James LoMenzo

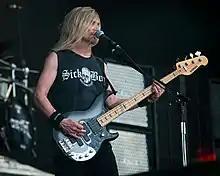
LoMenzo with Megadeth at Hellfest 2022

From February 2006 to February 2010, LoMenzo was the bassist of thrash metal band Megadeth. The first Megadeth record he performed on was 2007's "United Abominations". LoMenzo also performed on the band's next album, "Endgame," which was released in 2009. The album received generally positive reviews from critics, with the song "Head Crusher" nominated for Best Metal Performance at the 2010 Grammy Awards, the band's eighth Grammy nomination in 19 years. A selection of Lomenzo live performances can be seen in the video albums "Gigantour 2" and "MetalMania 2008". In February 2010, it was announced that original Megadeth bassist Dave Ellefson would rejoin the band, replacing LoMenzo.